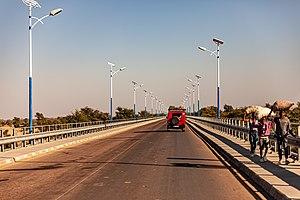
Kunene est une province du sud-ouest de l'Angola qui a pour capitale Ondjiva. Elle contient le parc national de Mupa.